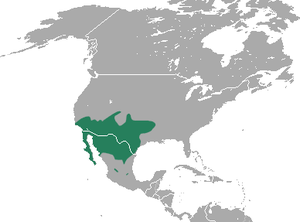
La Musaraigne du désert est une musaraigne vivant aux États-Unis.